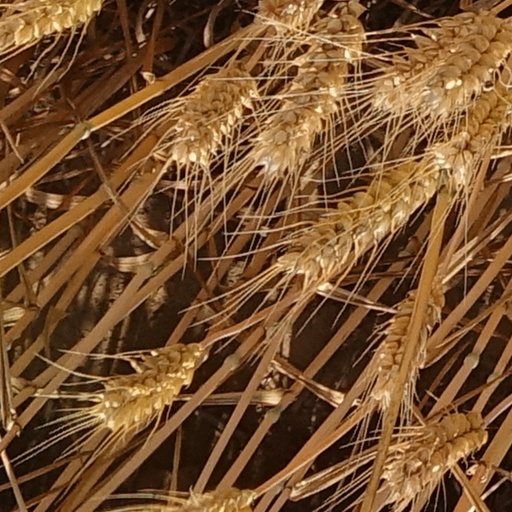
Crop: wheat